2024 United States drone sightings

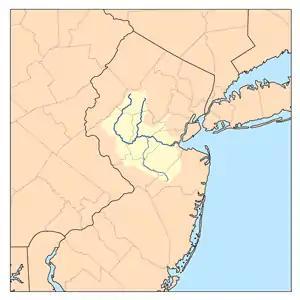
The Raritan River and its watershed

The number of commercial and recreational drones operating in the United States was estimated by the FAA to reach approximately 2.8 million in 2024. The agency reported receiving over 100 drone sighting reports monthly in 2024. In response to increasing unauthorized drone activity near airports, the FAA initiated the "Pathfinder" program in 2016 to develop detection technology.